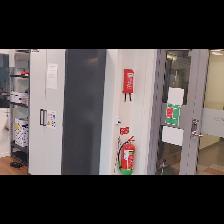
Label: NonHuman